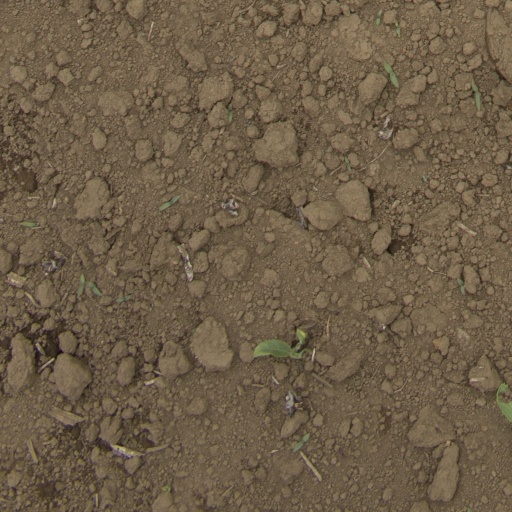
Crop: Jerusalem artichoke